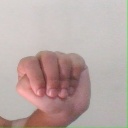
अक्षर: ठ